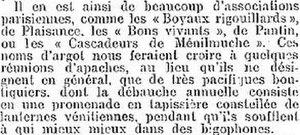
Propos sur des sociétés bigophoniques
Le bigophone ou bigotphone est un instrument de musique carnavalesque, d'aspect décoratif, très bruyant, populaire, bon marché et facile à fabriquer.